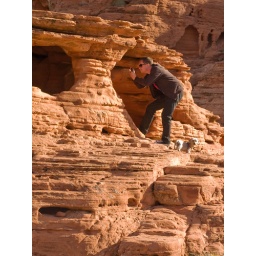
Ramen participated in daddy's adventure on the red rock